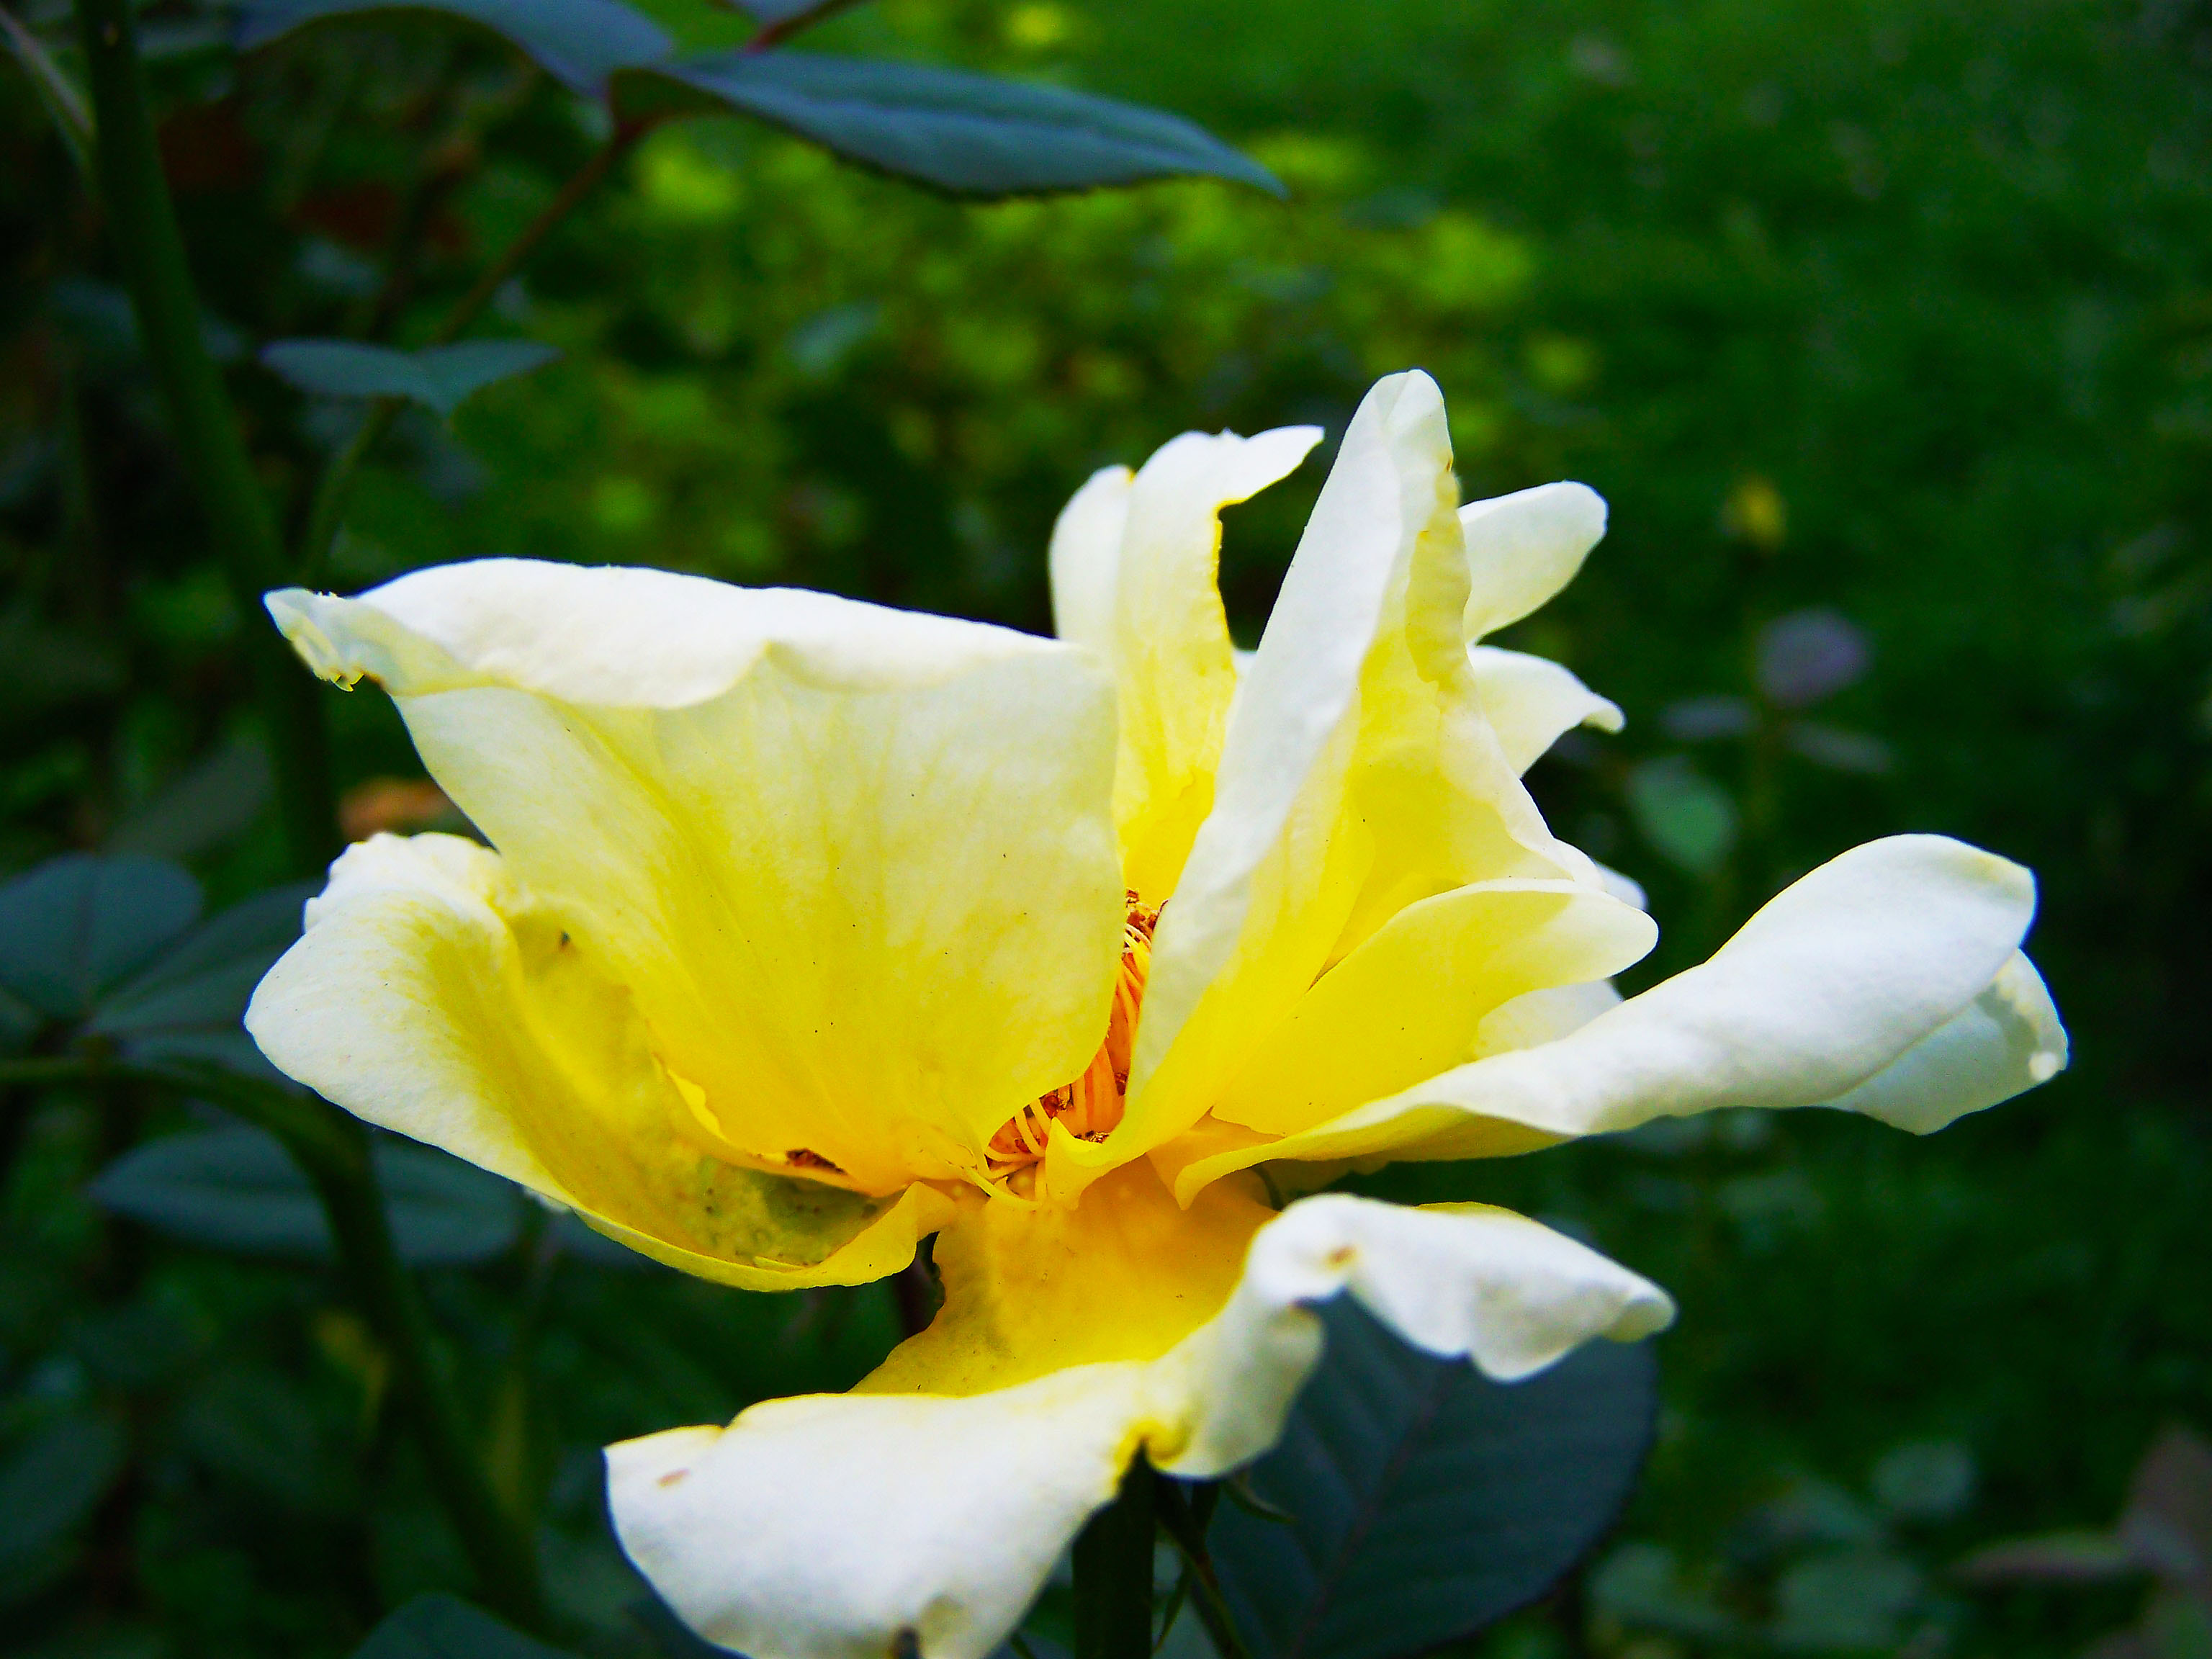
flower, spring, yellow, nature, rose family, plant, flora, rose, petal, wildflower, flowering plant, rose order, sunlight, plant stem, garden roses, floribunda, canna family, annual plant, canna lily